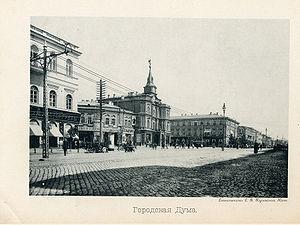
La place de l’Indépendance est la place centrale de Kiev, capitale de l’Ukraine. Traversée par la rue Krechtchatyk, c’est l'une des principales places de la ville. S'y trouve le monument à l'Indépendance. Cette place a connu plusieurs noms, mais elle est souvent appelée simplement le Maïdan ou, improprement, place Maïdan. Lors de la révolution orange en 2004 et de l'Euromaïdan, c’est le lieu de rassemblement des manifestants.